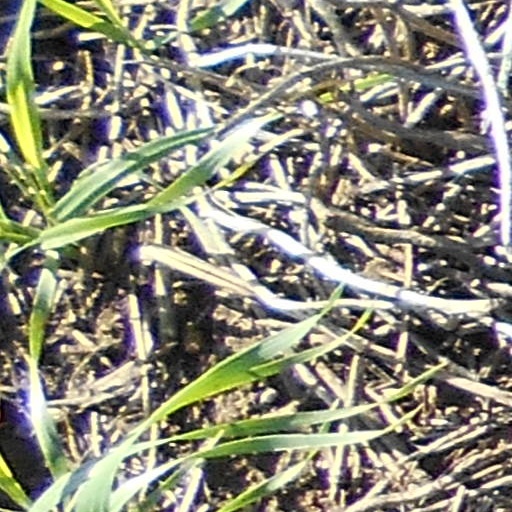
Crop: wheat